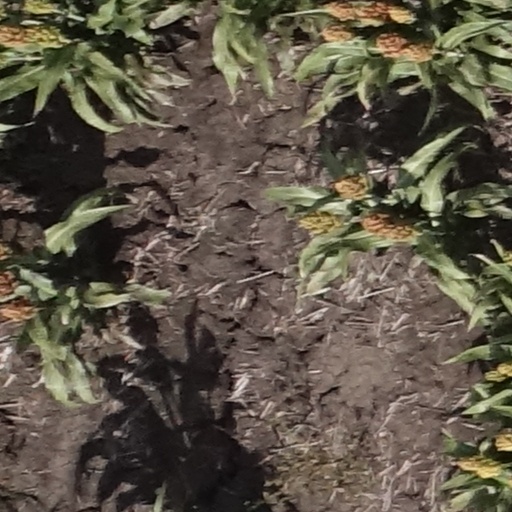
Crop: sorghum